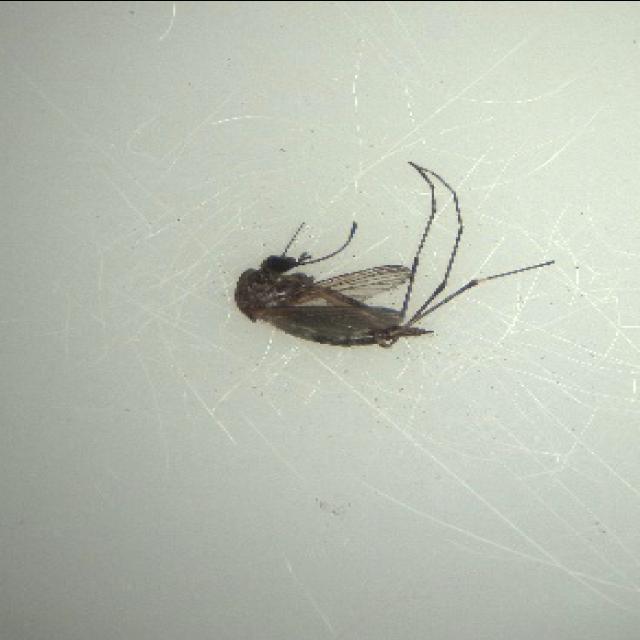
Species: aedes_vexans